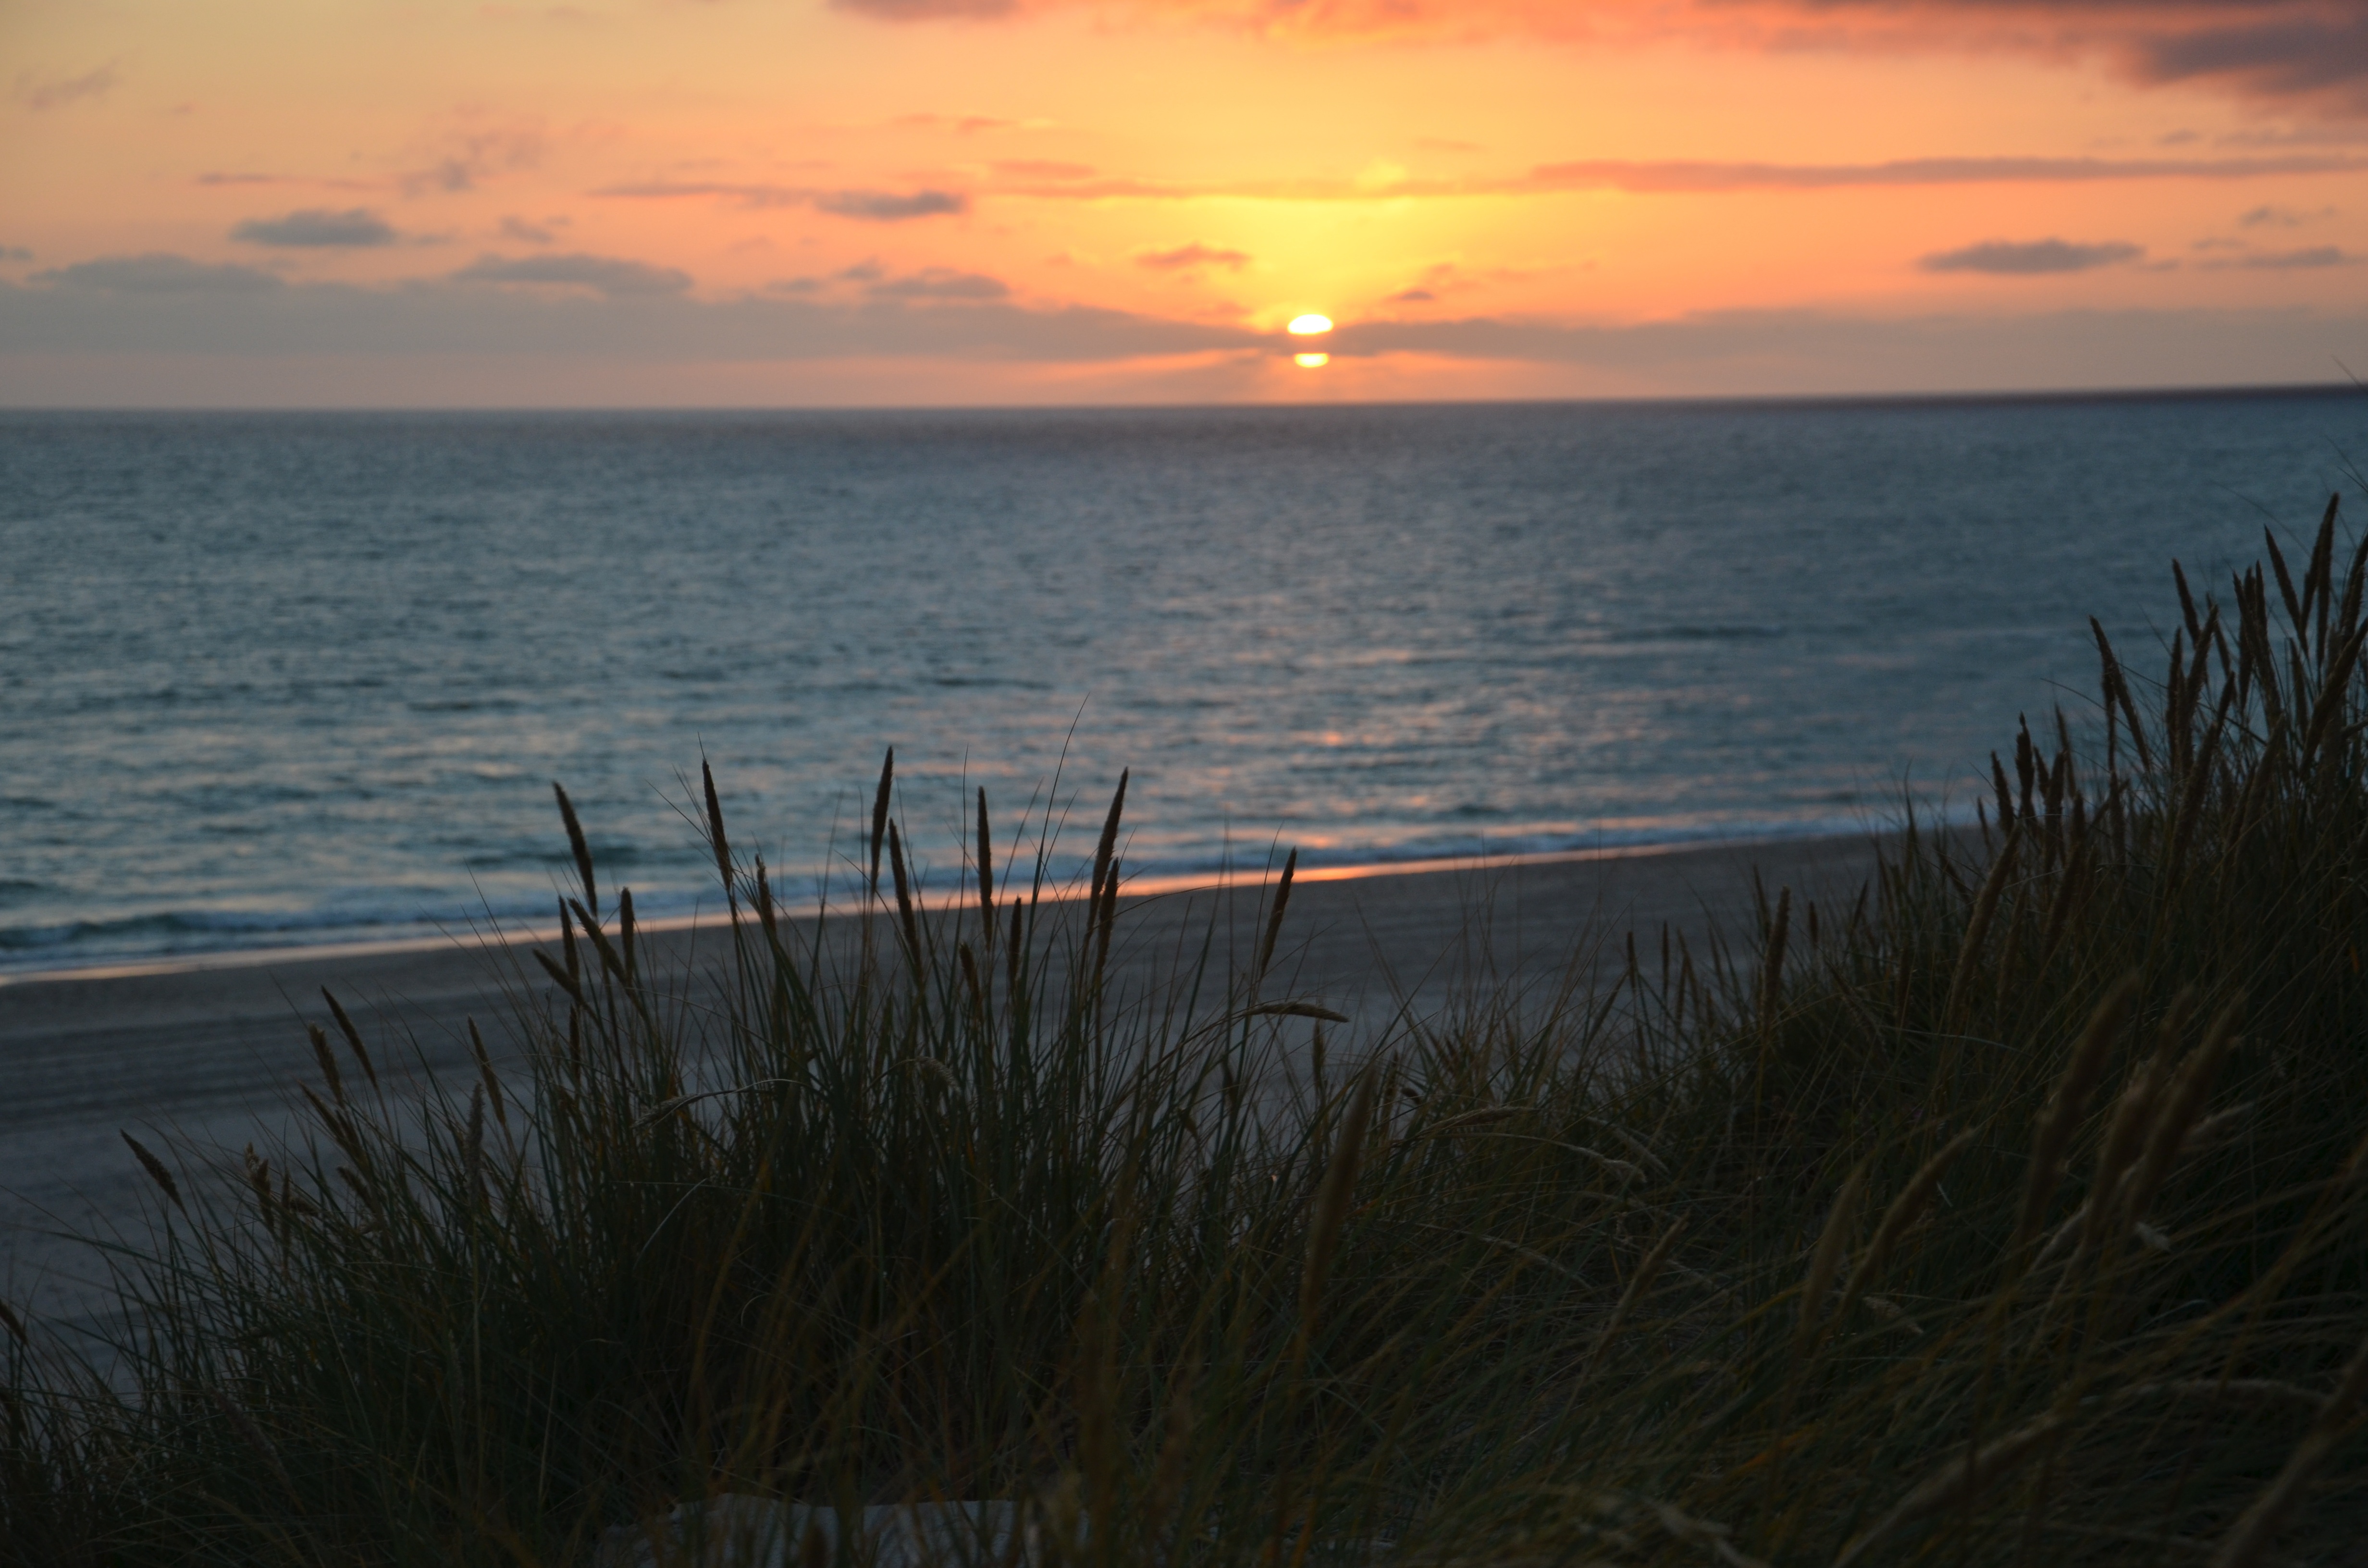
beach, sea, coast, water, sand, ocean, horizon, cloud, sunrise, sunset, hiking, sunlight, morning, shore, wave, lake, dawn, dusk, evening, color, holiday, bay, body of water, background image, bank, background, design, outlook, denmark, cape, by the sea, discs, desktop background, wind wave, desktop image, screen image